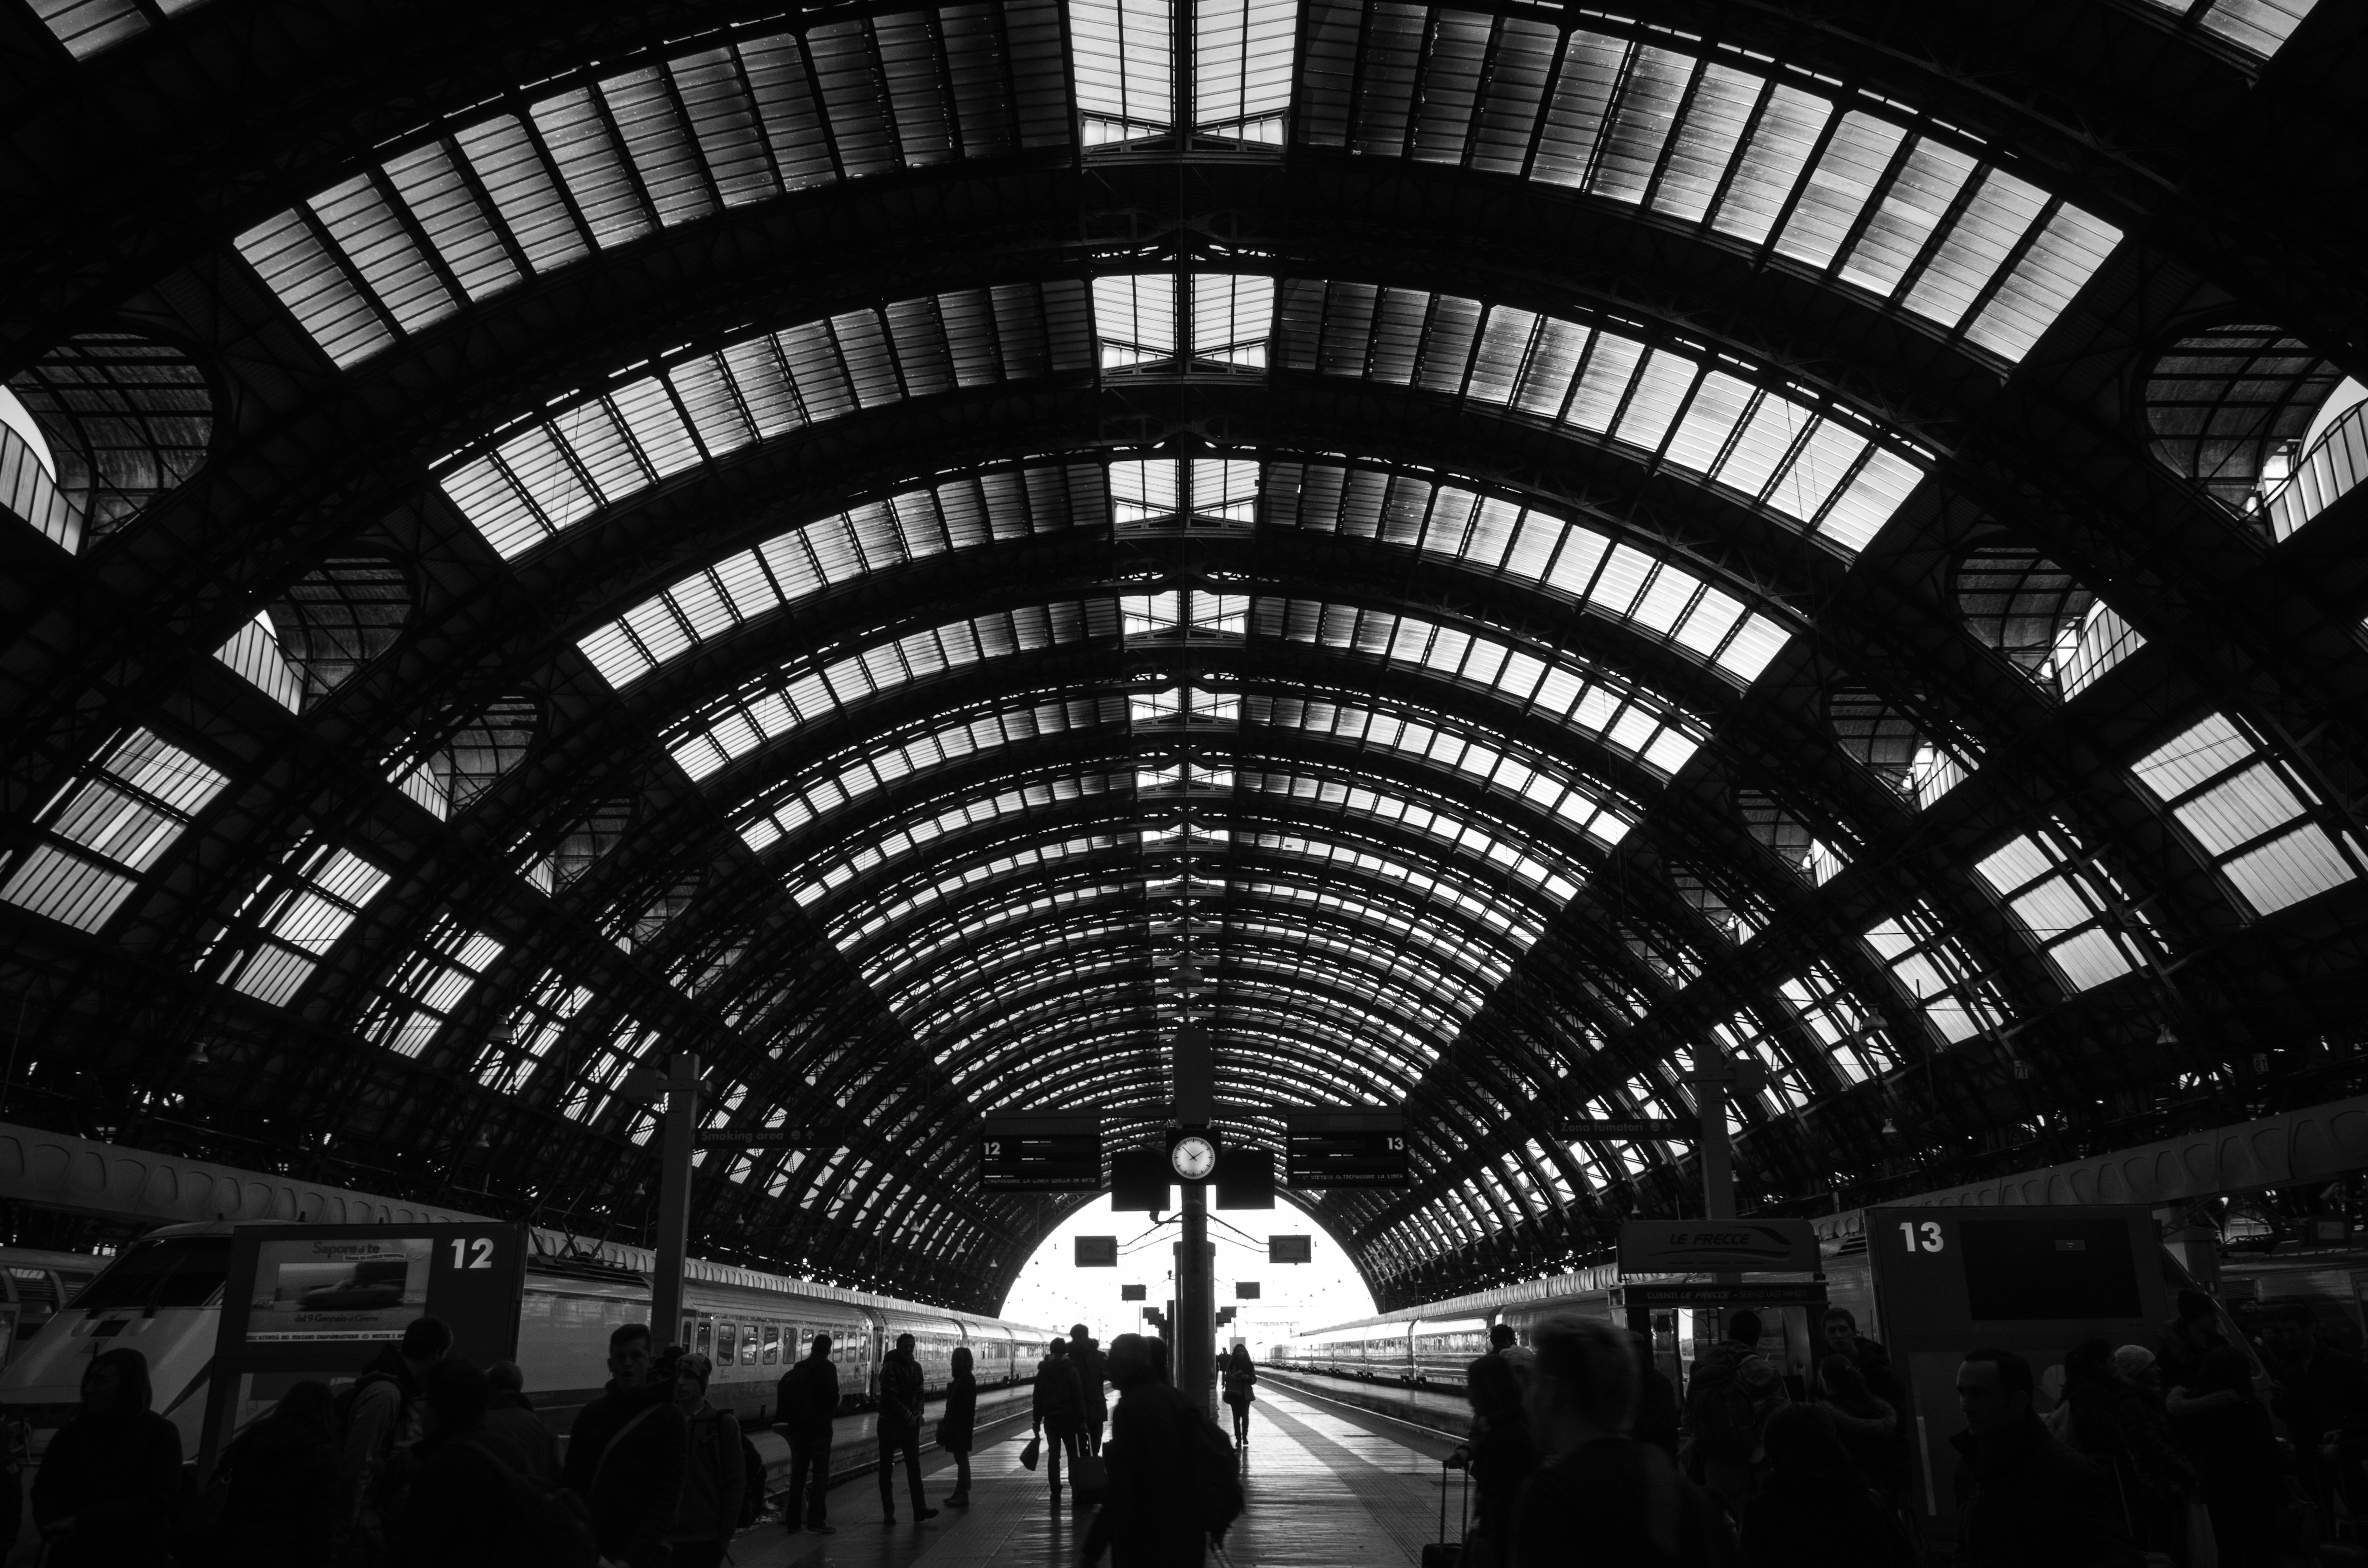
light, black and white, photography, crowd, black, monochrome, symmetry, shape, monochrome photography